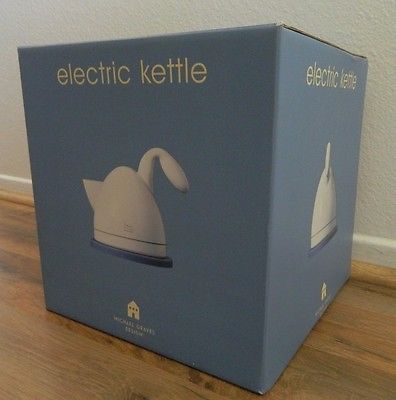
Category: kettle